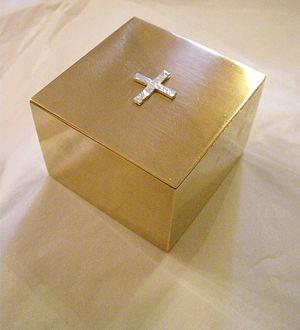
Reliquaire en laiton doré avec une croix en argent massif martelée sur le couvercle. Réalisation Christophe Evellin
La basilique Saint-Sauveur de Rennes est une basilique mineure de l’Église catholique romaine, connue sous le nom de Notre-Dame des Miracles et Vertus, située au cœur du centre-ville historique de Rennes en France. Sa fondation, sous le nom de Saint-Sauveur, est antérieure au XIIᵉ siècle. Agrandie à plusieurs reprises et reconstruite au début du XVIIIᵉ siècle, elle a été le siège d'une paroisse pendant près de trois cents ans, jusqu’à la Seconde Guerre mondiale, puis à nouveau à partir de 2002. À la suite de plusieurs événements qualifiés de miraculeux aux XIVᵉ et XVIIIᵉ siècles, le culte de Notre Dame s’y développe fortement pour aboutir à une érection en basilique en 1916. De style classique, cet édifice se distingue particulièrement par son mobilier : baldaquin du maître-autel, chaire en fer forgé, orgue, ainsi que les nombreux ex-voto déposés par les fidèles.
La famille Évellin est une famille française d'orfèvres, bronziers et chasubliers-brodeurs, spécialisée en art liturgique, en paramentique et en création et restauration d'orfèvrerie. La société actuelle porte le nom de Évellin Orfèvre